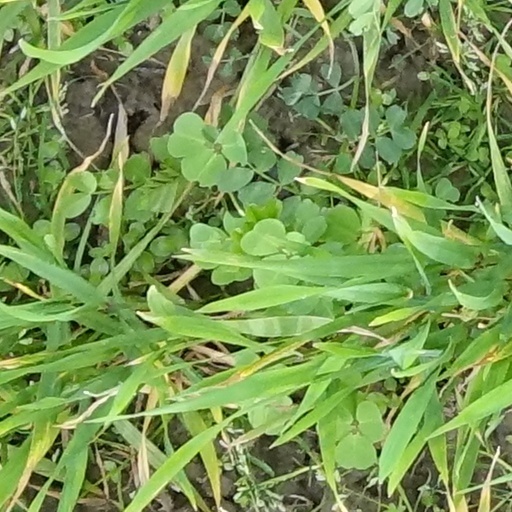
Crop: wheat